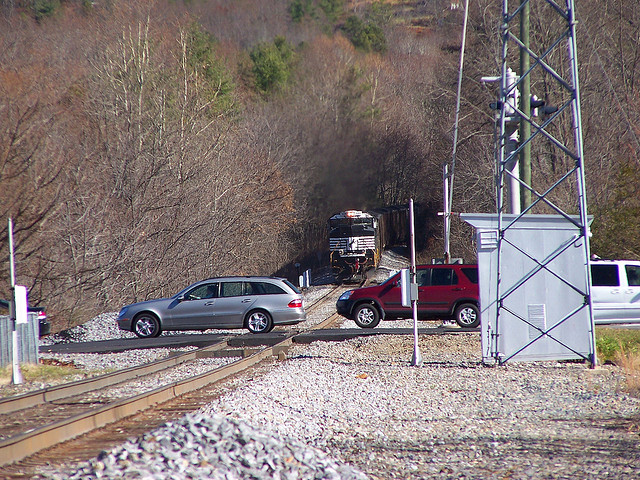
A train traveling down tracks as cars pass in front of it.

A line of cars going across a railroad track while a train is coming down the track.

A car crossing a railroad track with a train coming.

Cars lined up along stretch of road with train approaching.

Cars crossing rail road tracks with a train on the tracks near by.